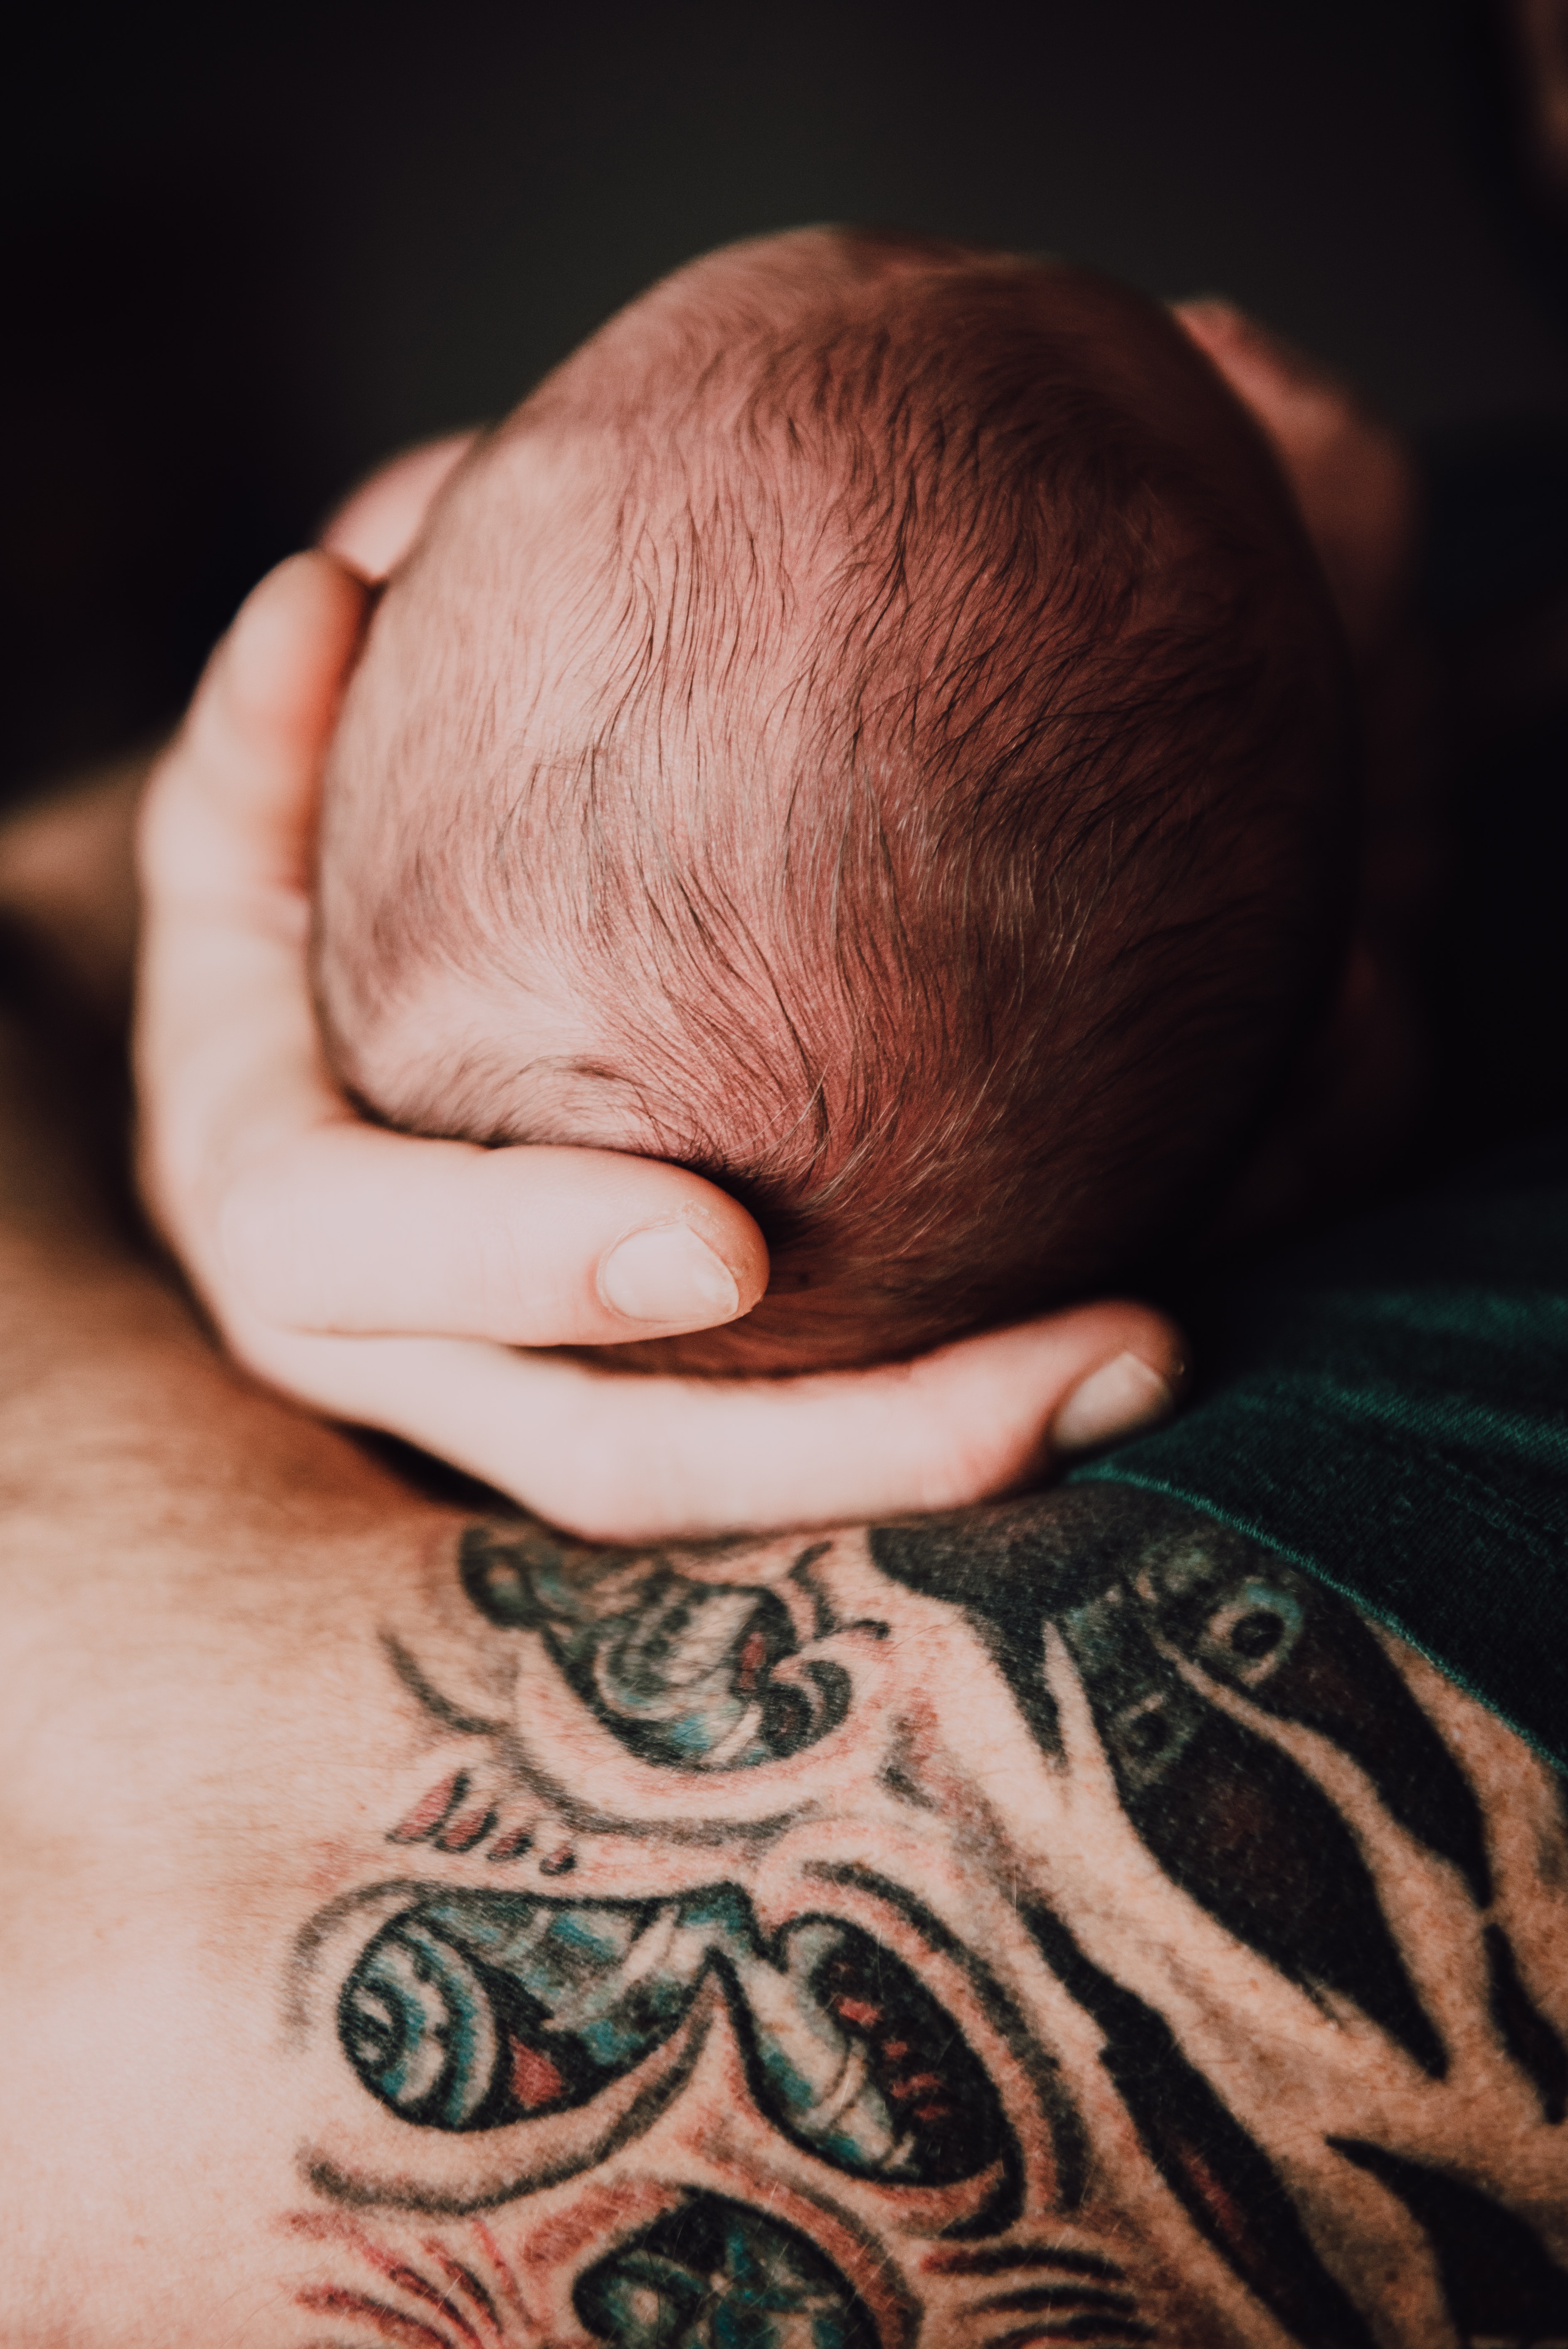
face, child, baby, skin, head, hand, cheek, arm, close up, neck, human, eye, design, mouth, muscle, photography, finger, pattern, toddler, flesh, facial hair, tattoo, birth, trunk